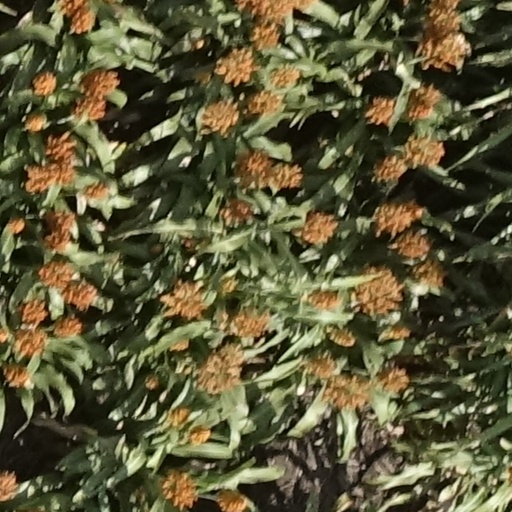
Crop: sorghum